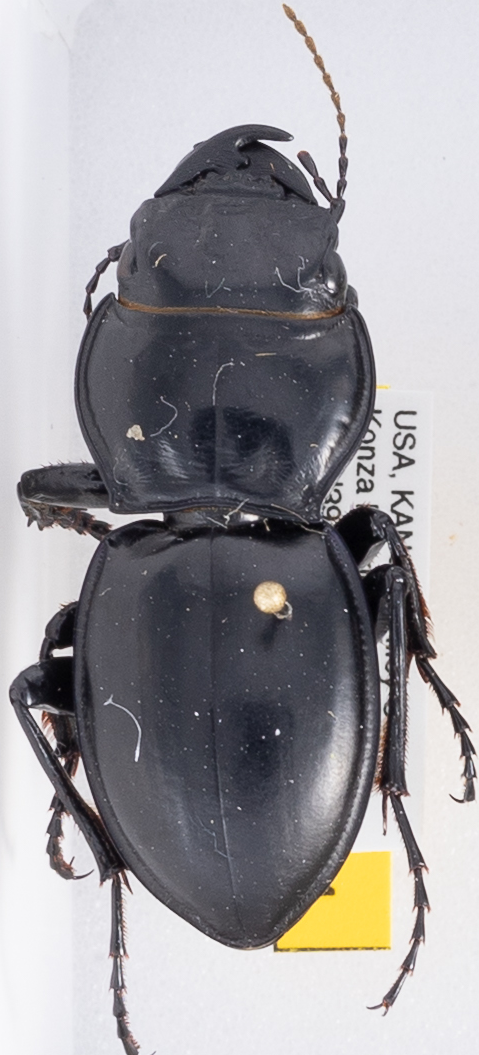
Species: Pasimachus californicus
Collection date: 2019-07-01
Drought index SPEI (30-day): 1.006
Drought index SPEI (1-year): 2.09
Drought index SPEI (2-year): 0.54